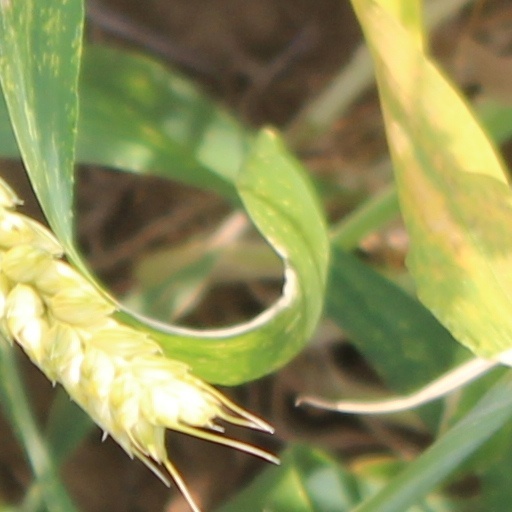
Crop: wheat